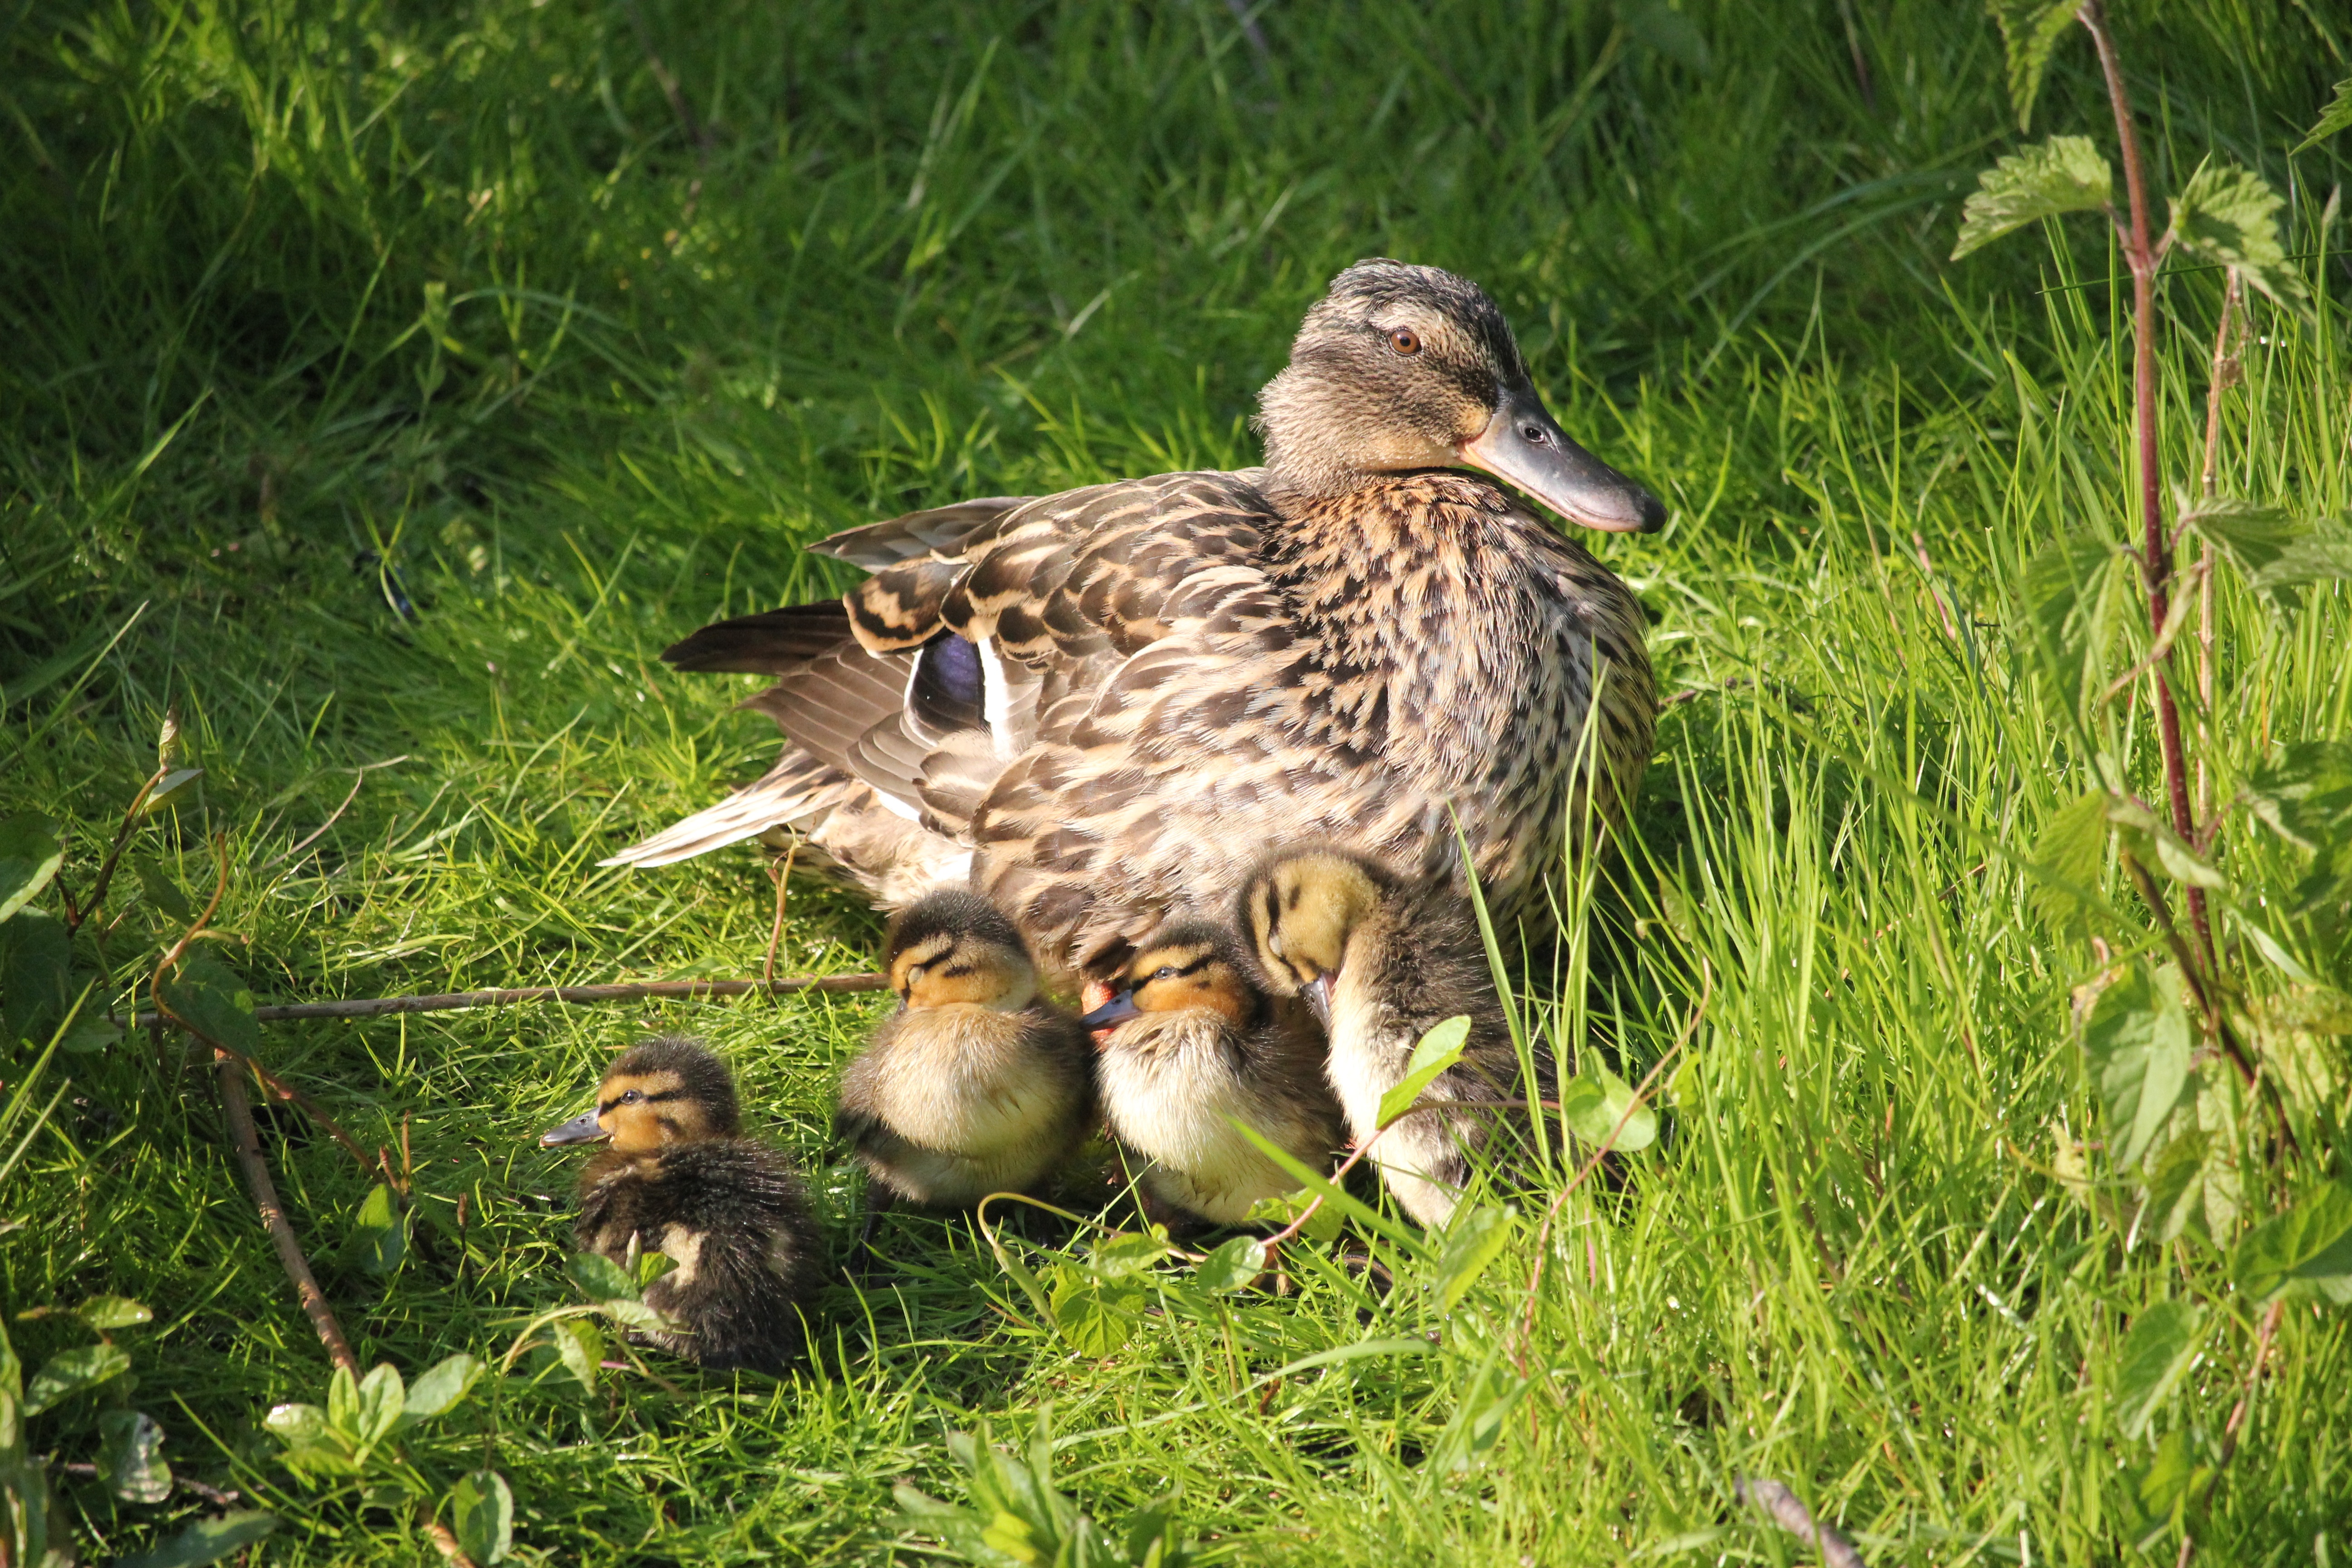
nature, grass, bird, prairie, wildlife, environment, spring, beak, biodiversity, fauna, ecology, poultry, duck, vertebrate, protection, waterfowl, nest, water bird, mallard, motherly love, ducks geese and swans